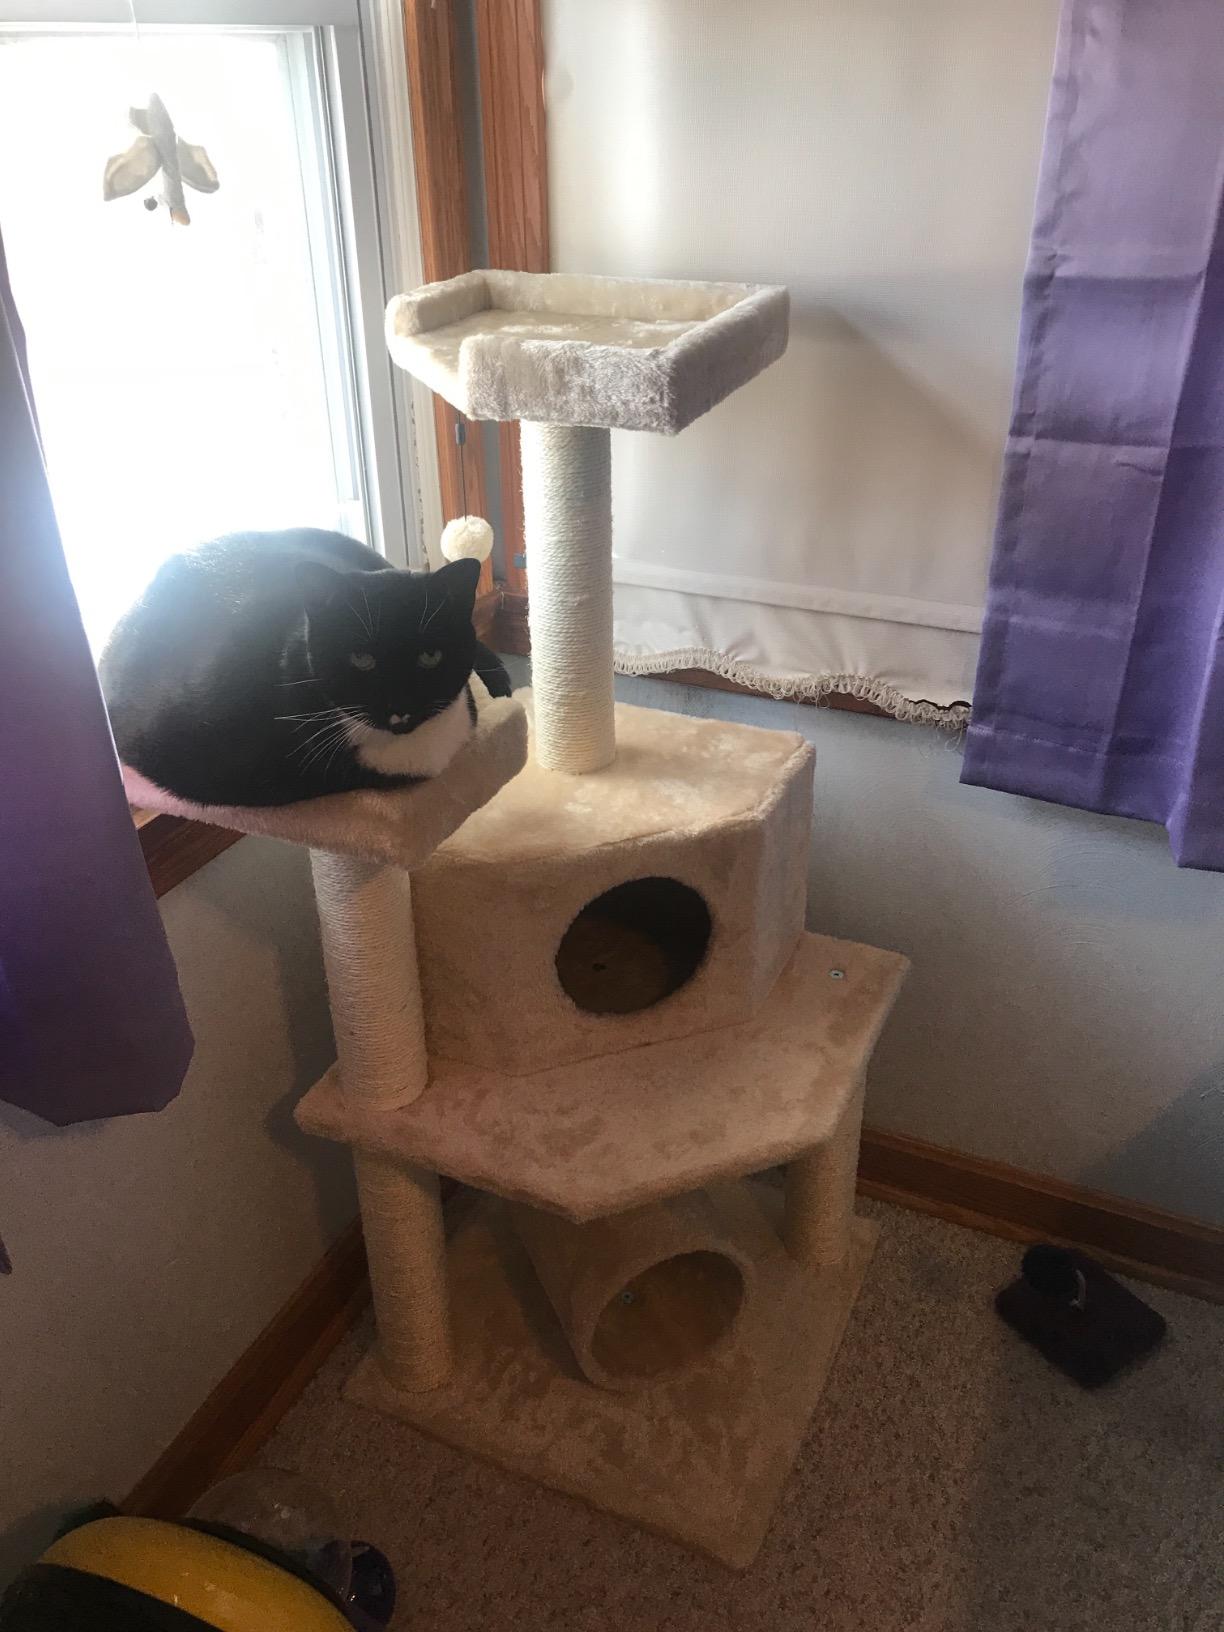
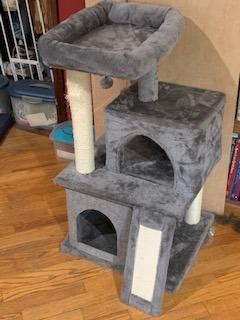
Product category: items_cat tree
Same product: no